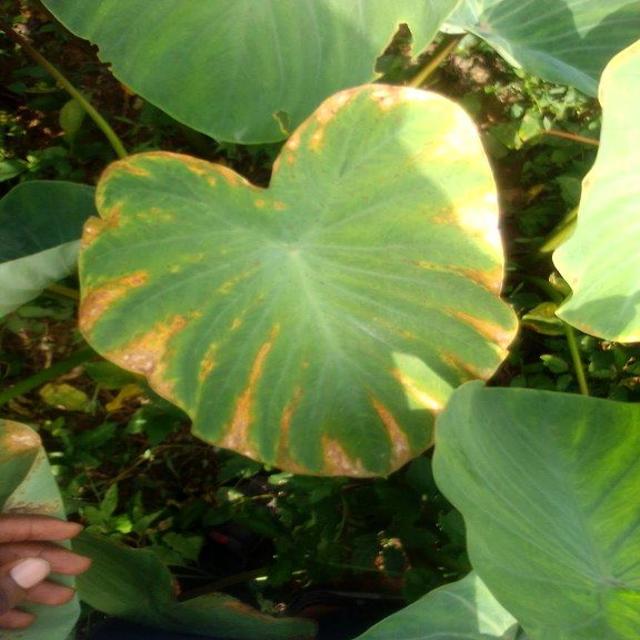
Label: Mid_Blight